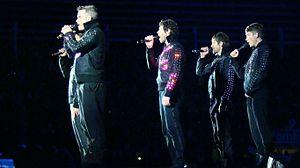
Gary Barlow, né le 20 janvier 1971 à Frodsham, dans le Cheshire en Angleterre, est un chanteur compositeur et membre du groupe pop Take That. En octobre 2006, il a sorti sa biographie intitulée My Take. Depuis 2011, il est également membre du jury de l'émission britannique télé-crochet The X Factor.